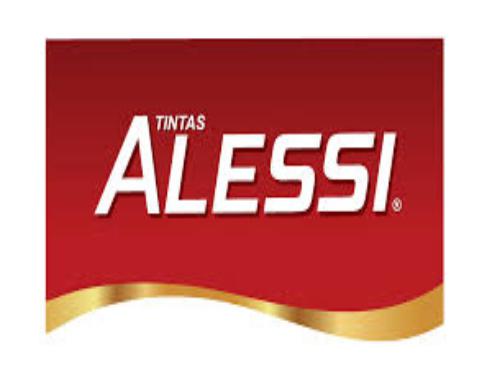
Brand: alessi
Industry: Necessities